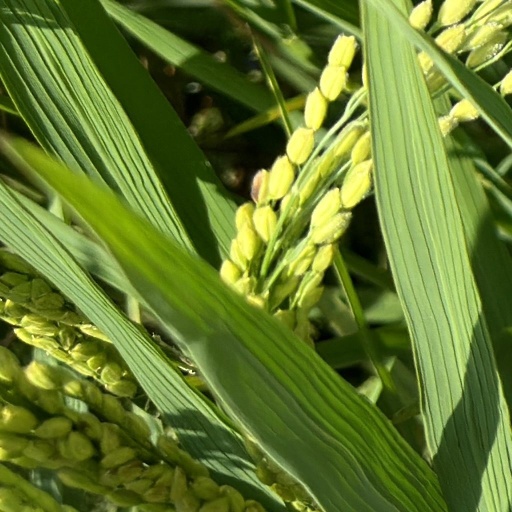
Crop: rice